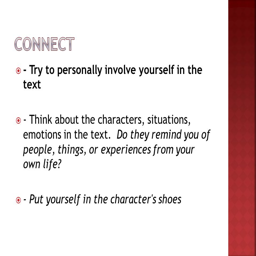
connect - try to personally involve yourself in the text